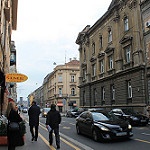
Scene: Outdoor